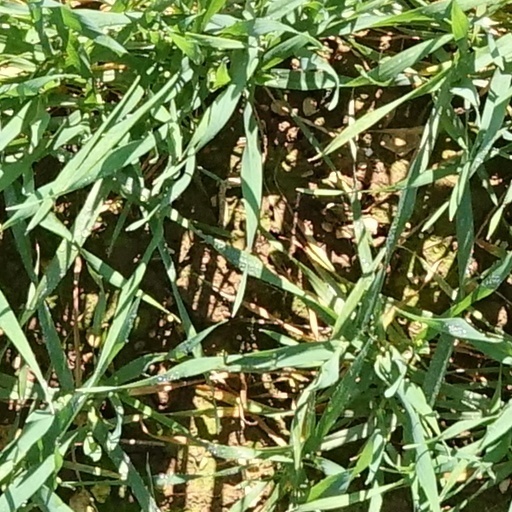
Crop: wheat